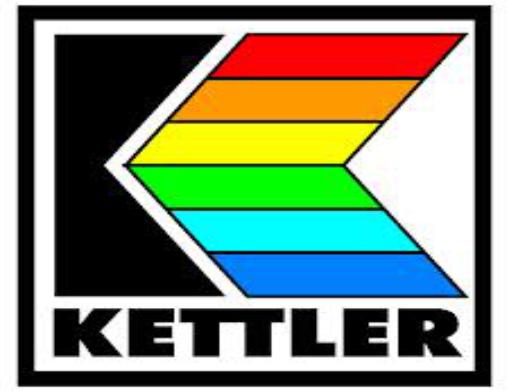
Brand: kettler
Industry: Necessities